List of retired Atlantic hurricane names

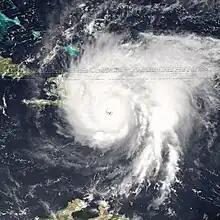
Hurricane David at its peak intensity.

Starting in 1979, the WMO began assigning both male and female names to tropical cyclones. This decade featured hurricanes David and Frederic, the first male Atlantic hurricane names to be retired. During this decade, 9 storms were deemed significant enough to have their names retired. Together these 9 systems caused at least in damage, while at least 10527 people lost their lives. No names were retired for the 1971, 1973, and 1976 seasons.